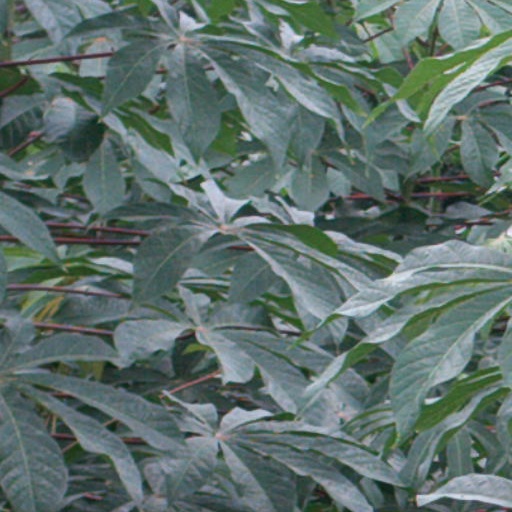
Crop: cassava